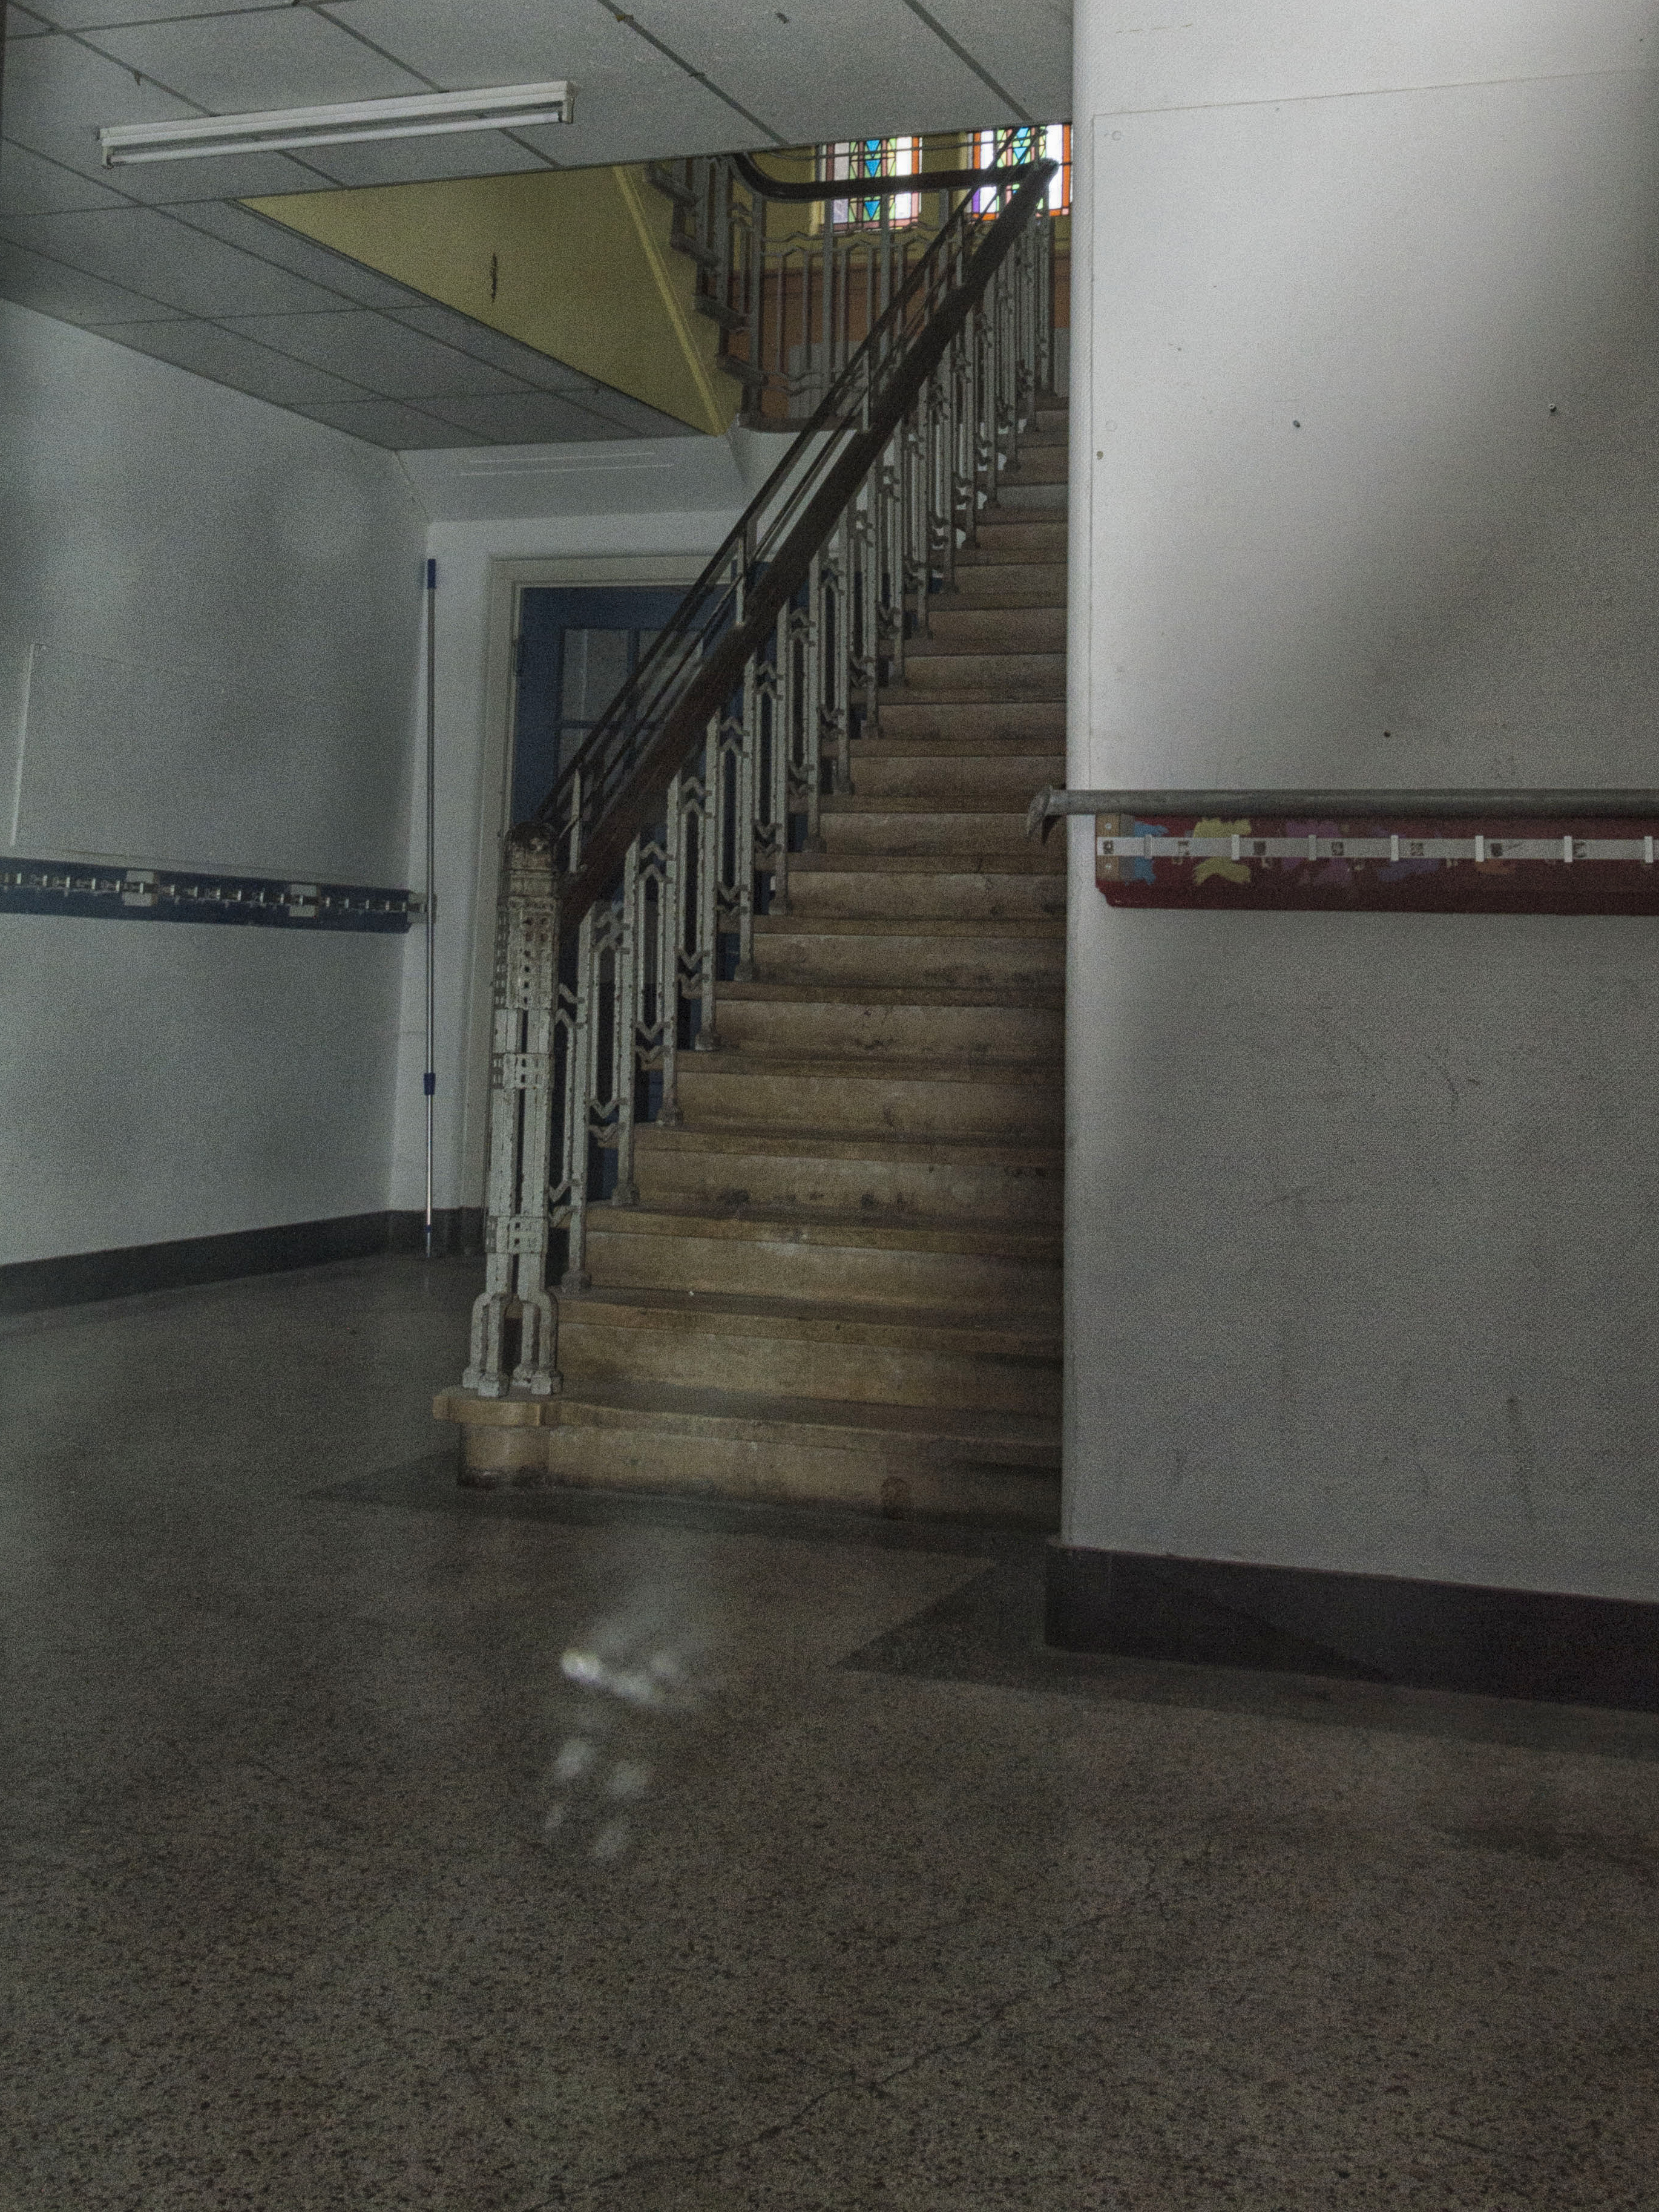
outdoor, architecture, structure, wood, photography, house, floor, van, building, urban, wall, photo, subway, hall, nikon, historic, room, interior design, handrail, holland, nederland, netherlands, stairs, dutch, outdoorphotography, picture, photograph, fotos, foto, fotografie, urbanphotography, geheugen, trap, paulvandevelde, pdvandevelde, padagudaloma, landschapsfotografie, dordrecht, stadsfotografie, nederlandinfotos, historisch, stadswandeling, architectuur, pvdvfotografie, pdvandeveldedordrecht, diep, rondjedordt, dedordtevaer, dutchphotography, nederlandsefotografie, dutchphotogaraphy, totallydutch, fotografienederland, hollandsefotografie, fotografieholland, dordtmonumenteel, fotosdordrecht, fotosvandordrecht, vest, erfgoedcentrumdiep, openmonumentendag, fotovandeweek, dordrechtmonumenteel, trappenhuis, schoolvest, kleerhaakjes, flooring